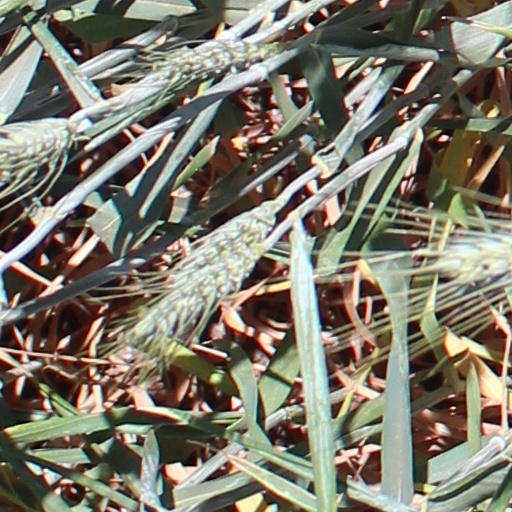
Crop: wheat